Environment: real
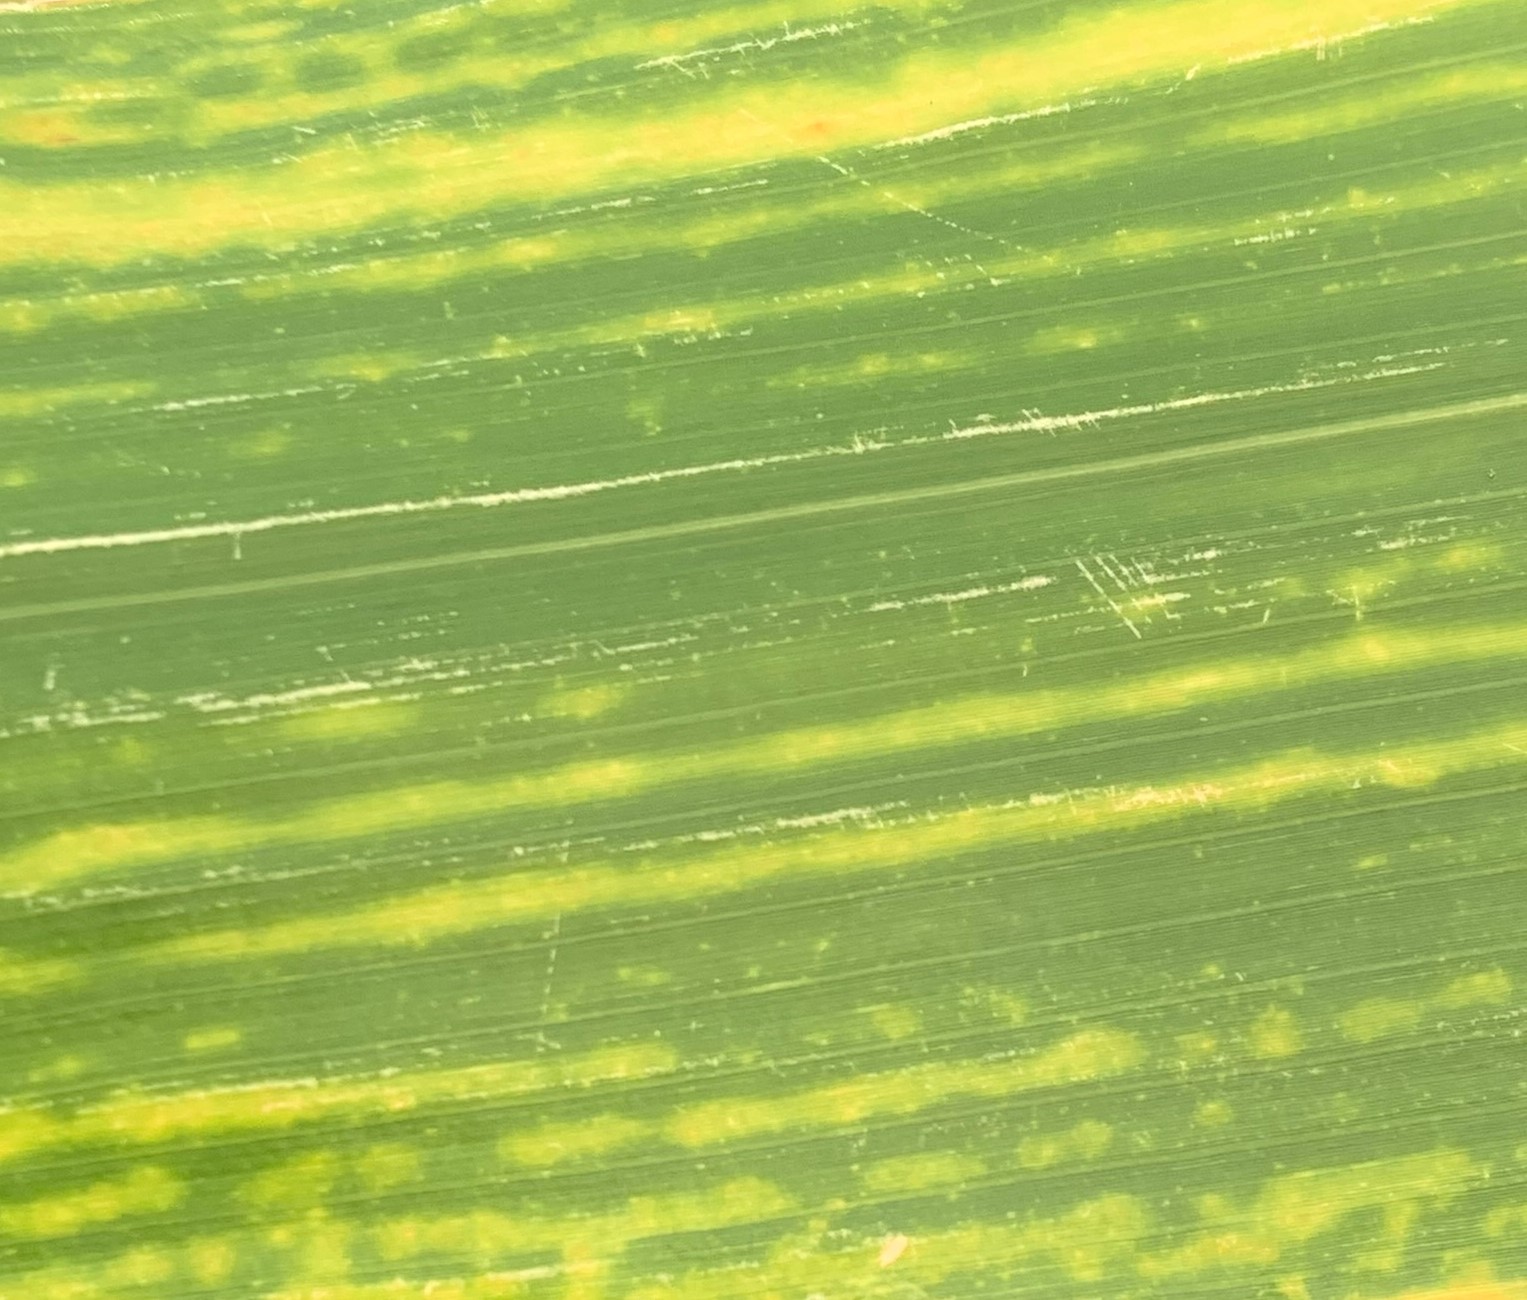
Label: lethal_necrosis